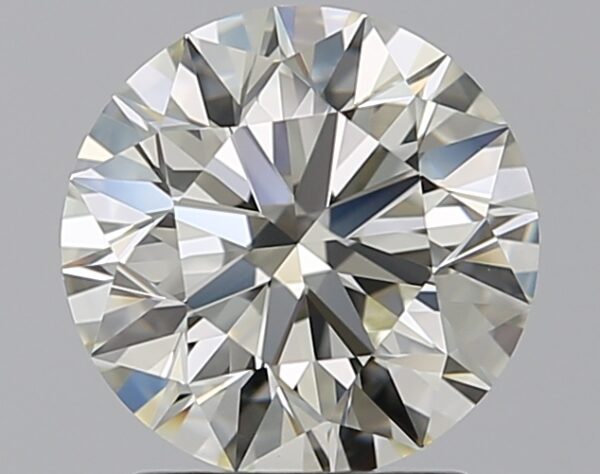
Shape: round
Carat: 1.75
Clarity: IF
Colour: L
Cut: EX
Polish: EX
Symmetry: EX
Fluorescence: F
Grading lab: GIA
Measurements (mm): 7.68 x 7.73 x 4.79